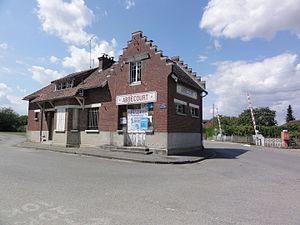
Abbécourt est une commune française située dans le département de l'Aisne, en région Hauts-de-France.